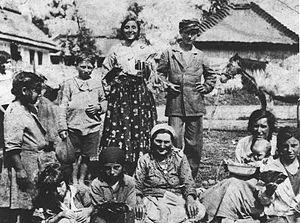
Bronisława Wajs, dite Papusza est une poétesse et chanteuse polonaise-rom, membre de la communauté Polska Roma, le groupe nomade le plus nombreux à l’Est et au Nord de la Pologne au début de XXᵉ siècle. Harpiste et danseuse talentueuse, elle apprend à lire et à écrire en autodidacte avant de composer des chants et des poèmes d'une grande puissance, qui seront publiés grâce au poète Jerzy Ficowski. Ainsi, elle sera la première Tsigane à être publiée et traduite en Pologne communiste au début des années 1950. Papusza reste une figure essentielle de l’histoire de la littérature rromani, en tant que première poétesse et en tant que première voix littéraire rrom après la Seconde Guerre mondiale. Également auteure de textes et d'une correspondance en polonais, son œuvre forte et singulière a fait l'objet d'une récente redécouverte. Un film lui est d'ailleurs consacré en 2013, Papusza de Joanna Kos-Krauze et Krzysztof Krauze.